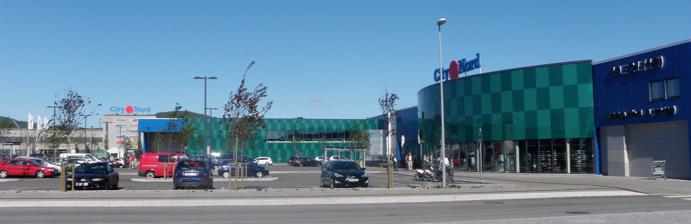
Building: City Nord
Country: Norway
Year built: 1994
This article needs to be updated . Please help update this article to reflect recent events or newly available information. ( August 2021 ) Shopping mall in Nordland, Norway City Nord City Nord in July 2012 Location Bodø , Nordland , Norway Coordinates 67°16′38″N 14°25′22″E / 67.2771°N 14.4227°E / 67.2771; 14.4227 Opening date 1994 No. of stores and services 74 Total retail floor area 40,000 square meters (430,000 sq ft) No. of floors 2 Website www .citynord .no City Nord is a shopping center located at Stormyra in the town of Bodø in Bodø Municipality , Nordland county, Norway. Measuring 40,000 square meters (430,000 sq ft) and with more than 100 stores, it is the largest shopping center in Northern Norway . The shopping center opened in 1994 and has been expanded several times, first in 2008. The center suffered minor damage in a fire in December 2008. In 2010–11, the center was expanded from 18,000 square meters (190,000 sq ft) to 40,000 square meters (430,000 sq ft) at a cost of 550 million kr , leading to concerns that the center might out-compete shops in the center of Bodø. These fears appeared to be allayed by early 2012, with the trade balance in the town evening out. The expanded center was opened on 10 November 2011 by the mayor of Bodø, Ole-Henrik Hjartøy , and the CEO of Coop Nordland, Lars Arve Jakobsen. The owner bought three surrounding lots for 65 million kr in 2013 and planned to expand the shopping center to between 63,000 square meters (680,000 sq ft) and 64,000 square meters (690,000 sq ft), with construction starting in March 2014 and estimated to be completed before the Christmas shopping season of 2015. The cost of the renewed expansion is estimated by Coop Nordland at 440 million kr . By the completion of the 2014–2015 expansion, City Nord was expected to be among the ten largest shopping centers in Norway. In 2014, City Nord management announced that by November 2015, the mall would measure 65,000 square meters (700,000 sq ft), equalling the size of Jekta Storsenter. City Nord is aimed at a customer base from both Bodø and the rest of the Salten region of Nordland. City Nord has a 18,000 square meters (190,000 sq ft) multi-storey car park , with capacity in excess of 800 cars. References